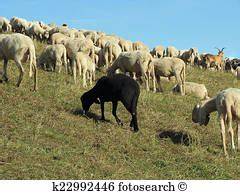
Label: pecora